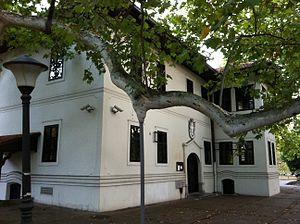
Le konak du prince Miloš ou résidence du prince Miloš est un konak situé à Belgrade, la capitale de la Serbie, dans le quartier de Topčider. En raison de son importance, ce konak figure sur la liste des monuments culturels d'importance exceptionnelle de la République de Serbie et sur la liste des biens culturels de la Ville de Belgrade.